United Nations General Assembly resolution 67/19

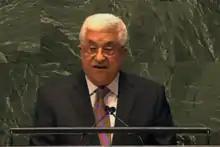
Palestinian President Mahmoud Abbas speaks from the podium of the UNGA Chamber during the debate portion prior to the voting for the resolution.

Sudan introduced the bill. Other speakers included Palestine's Mahmoud Abbas, Israel's Ron Prosor, Indonesia's Marty Natalegawa, Canada's John Baird, Turkey's Ahmet Davutoglu and 67th UNGA President Vuk Jeremić.